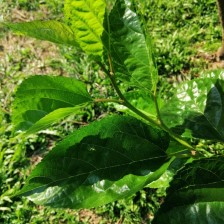
Variety: BlackOodTurkey